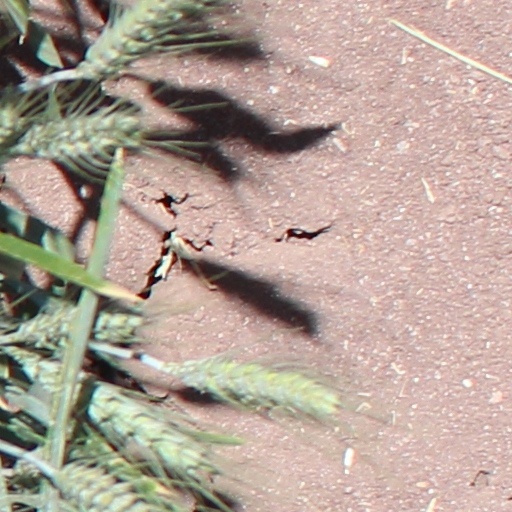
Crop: wheat